Ankasa Conservation Area

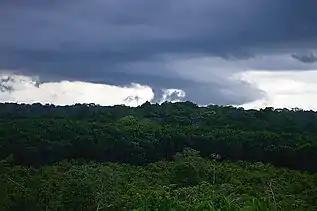
Aerial view of the Ankasa Forest

The Ankasa Conservation Area is located in southwestern Ghana, approximately 365 kilometers west of Accra, near the border with Côte d'Ivoire. It encompasses the Nini Suhien National Park to the north and the Ankasa Forest Reserve to the south.